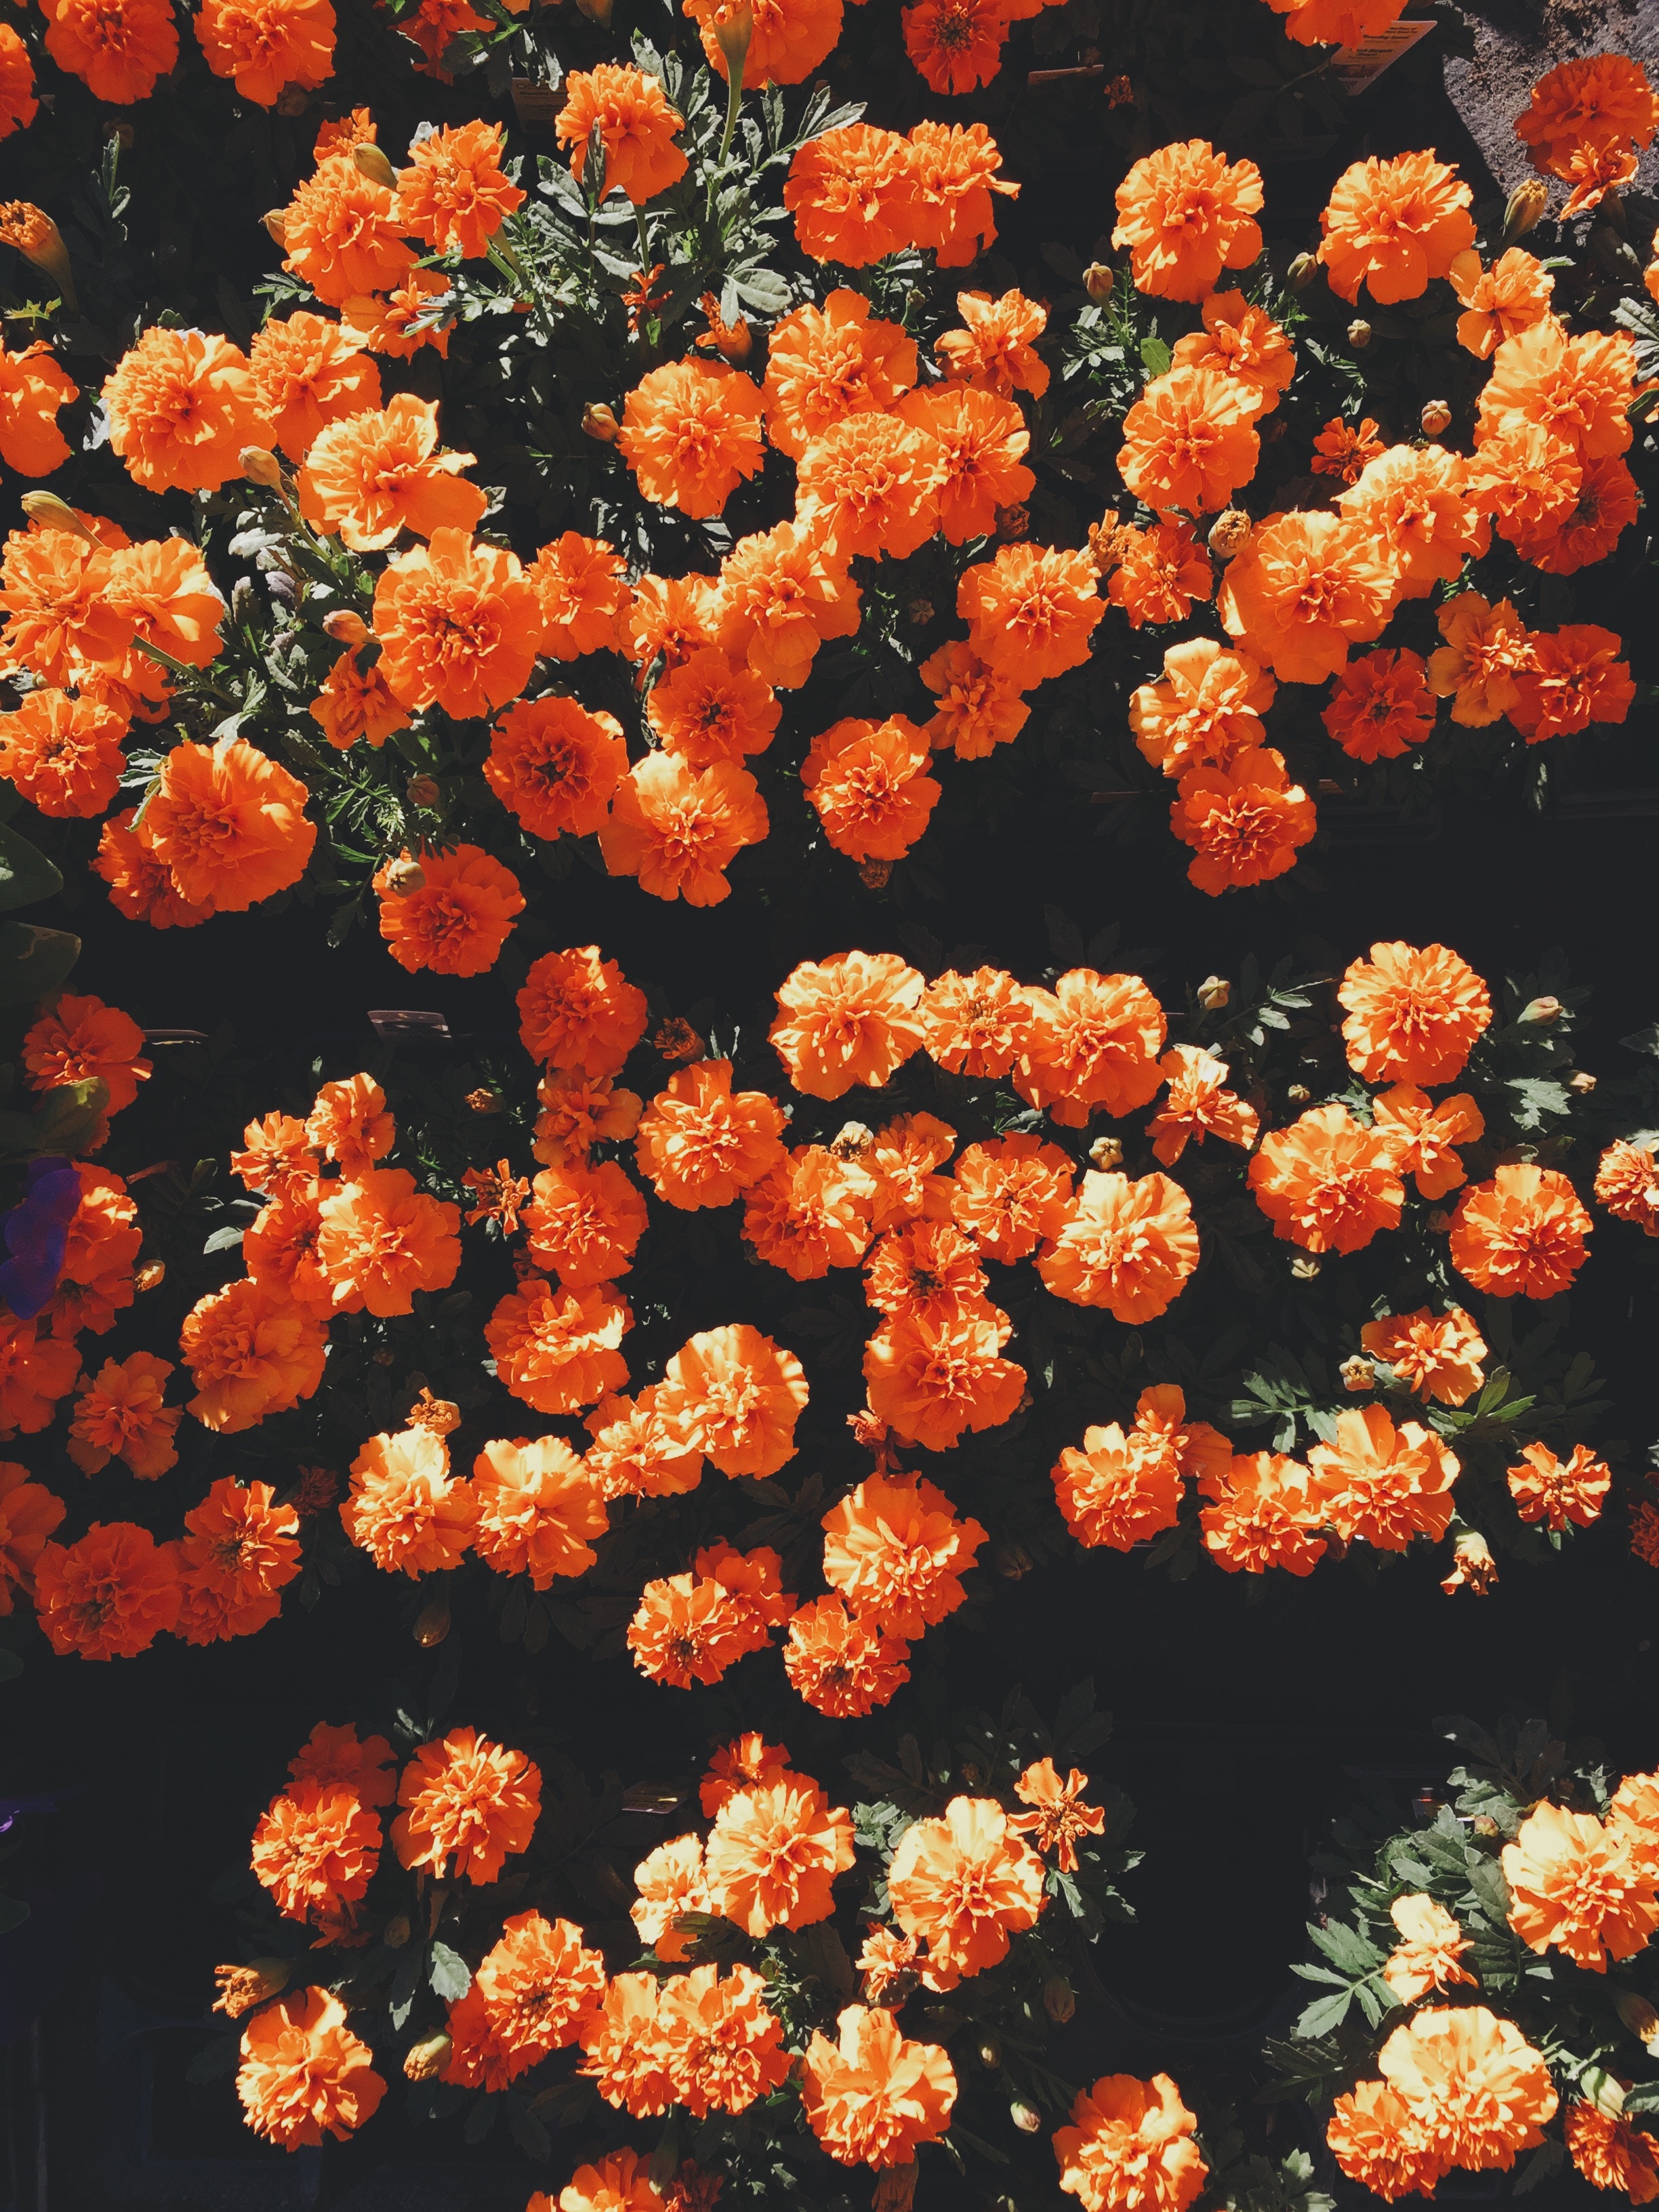
plant, flower, petal, floral, pattern, pollen, red, autumn, botany, flora, shrub, floristry, flowering plant, daisy family, annual plant, land plant, chrysanths